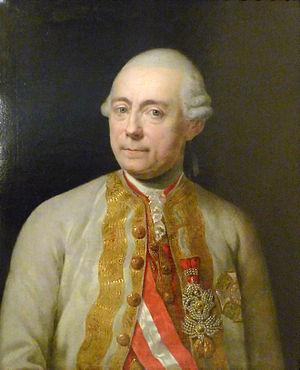
François Maurice de Lacy, né le 21 octobre 1725 et mort le 24 novembre 1801, est un maréchal autrichien né à Saint-Pétersbourg. C’est le fils du comte Peter de Lacy qui avait suivi Jacques II en exil avec ses partisans les jacobites.